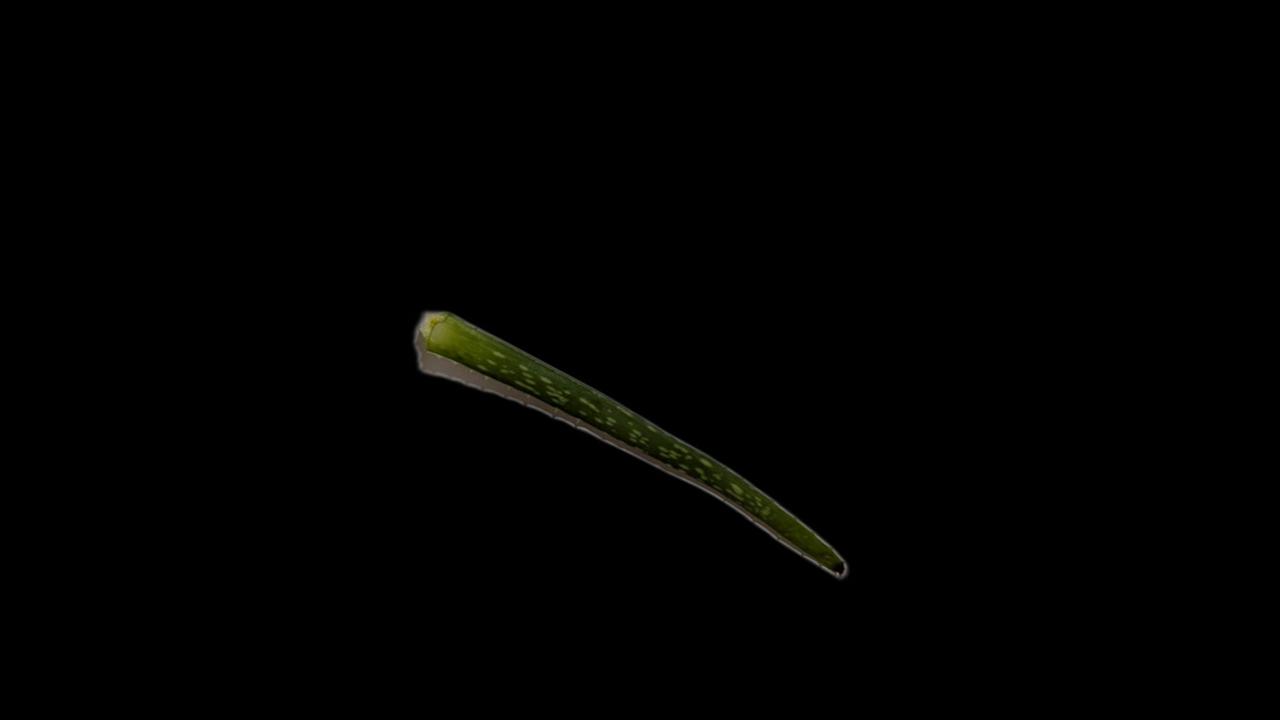
Plant: Aloe Vera